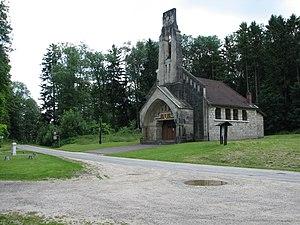
Eglise reconstruite après la guerre à Ornes, Village français détruit durant la Première Guerre mondiale.